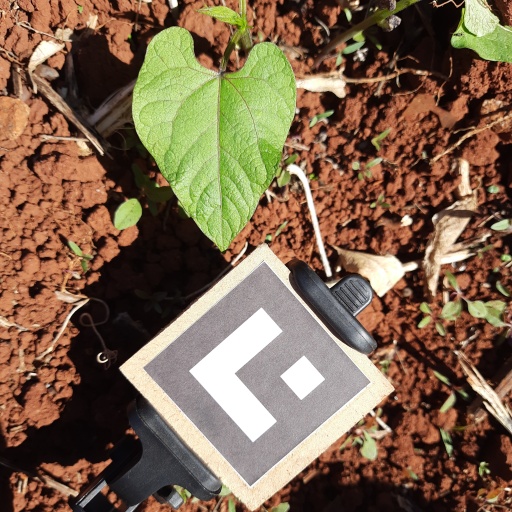
Observations: flat surface, no eating holes, under sunlight